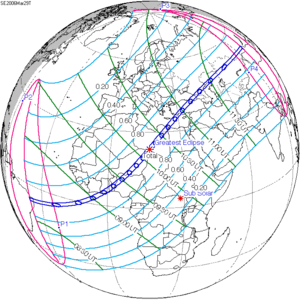
L'éclipse solaire du 29 mars 2006 est une éclipse solaire totale.